New England Seamounts

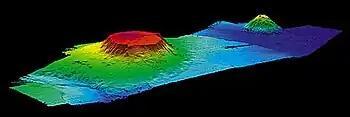
3-D depiction of Bear Seamount, with Physalia Seamount in the background

The seamount chain provides a unique habitat for deep sea marine creatures. Coral formations grow on the rocky outcrops, resembling underwater forests that provide shelter for invertebrates and fish. Due to the expense and difficulties of studying the deep ocean, little was known of the creatures that inhabited the New England Seamounts. In fact, before recent expeditions, there was only one known coral species in the entire chain. Since 2000, marine biologists, during various exploratory studies, have caught and classified over 203 species of fish and 214 species of invertebrates on the Bear Seamount. This range of diversity suggests that other seamounts may harbour more unknown macro-organisms. During one survey, a species of cutthroat eel, believed to be found only near Australia, was identified. Corals, echinoderms, and crustaceans make up a large portion of the creatures found on the seamount. These organisms act as indicator species, identifying potential problems in the ecosystem.